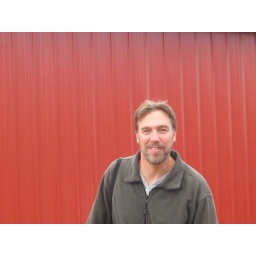
In the Big Red Barn by the great green apple orchard